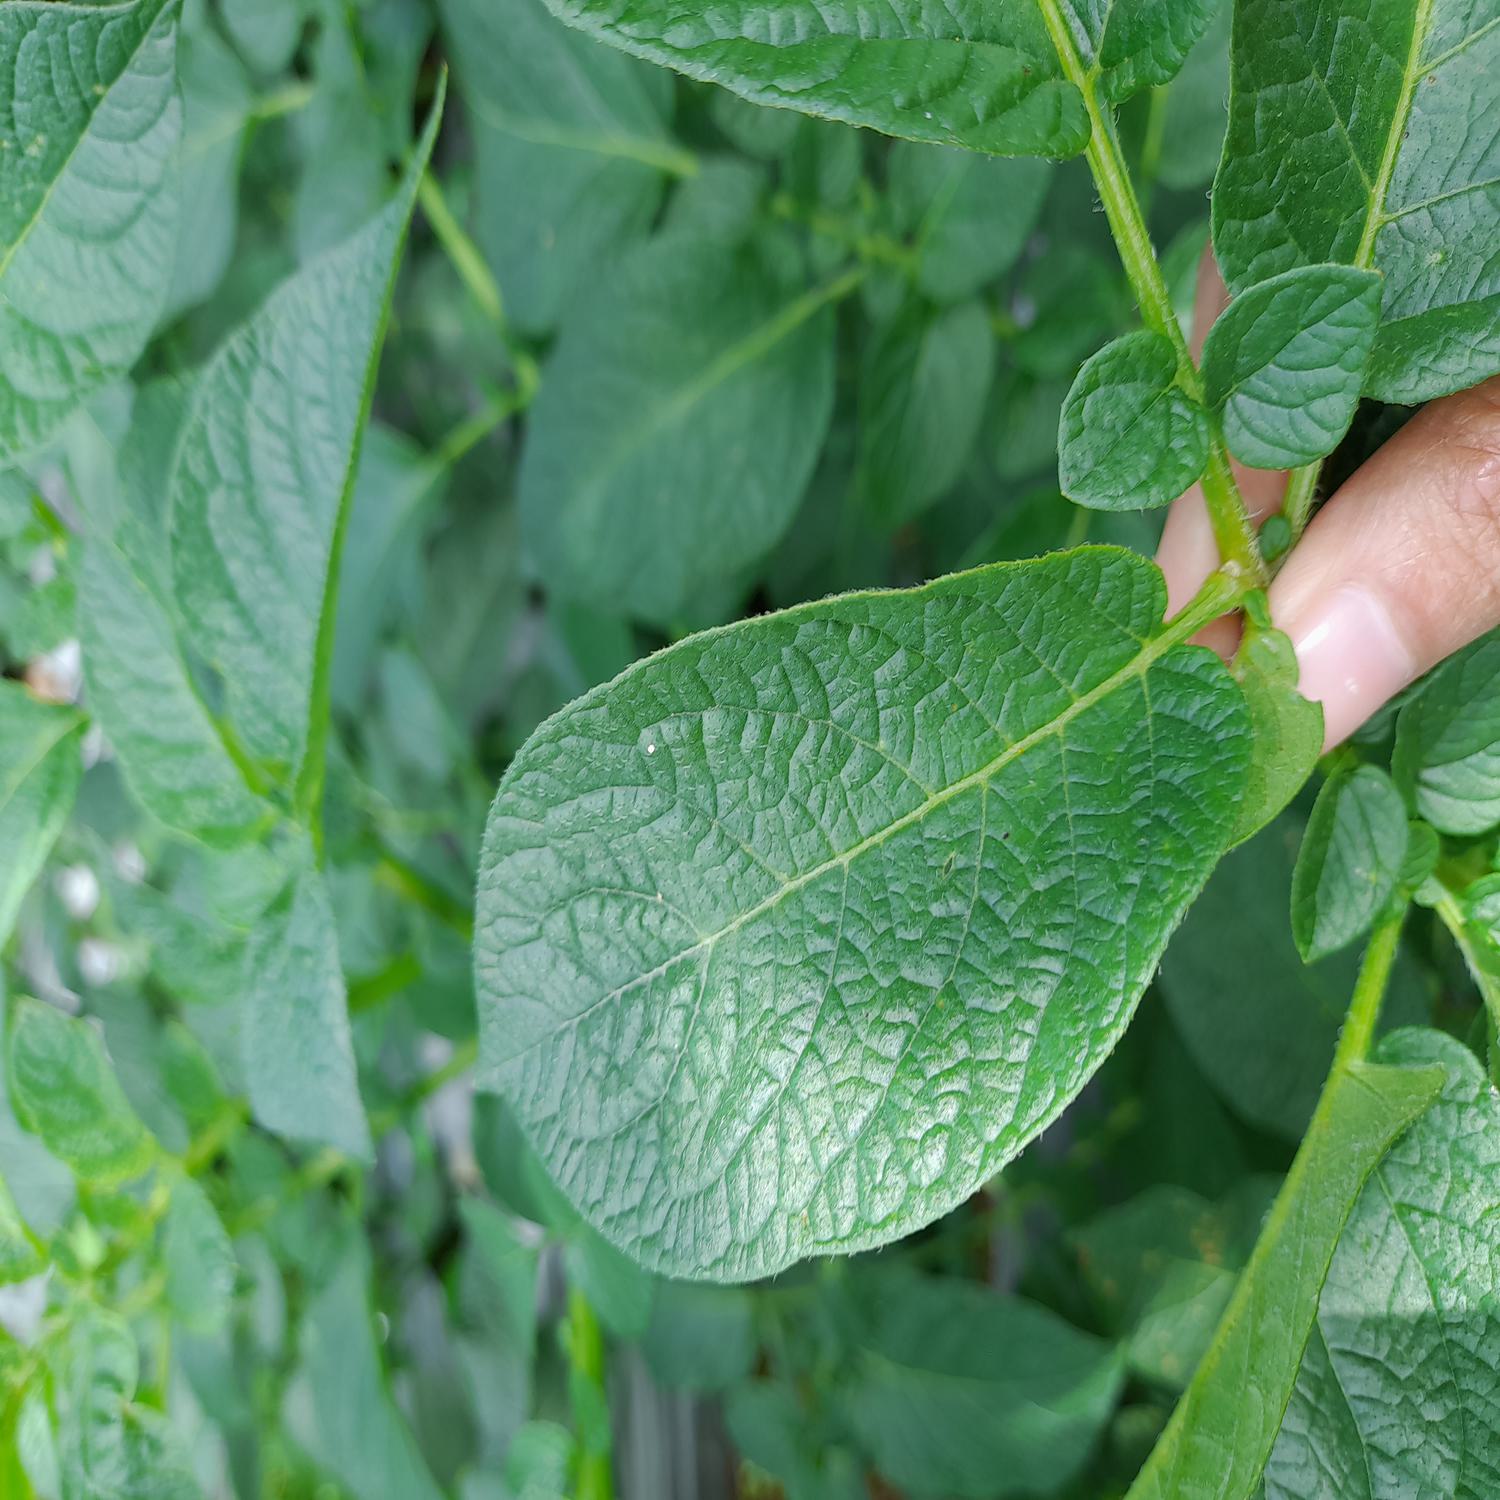
Label: Healthy